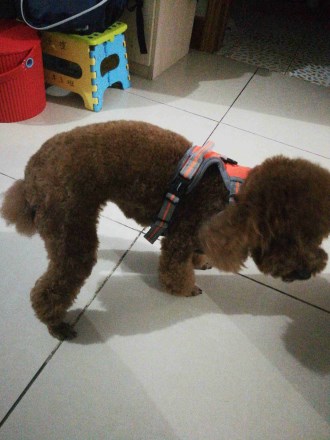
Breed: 7449-n000128-teddy